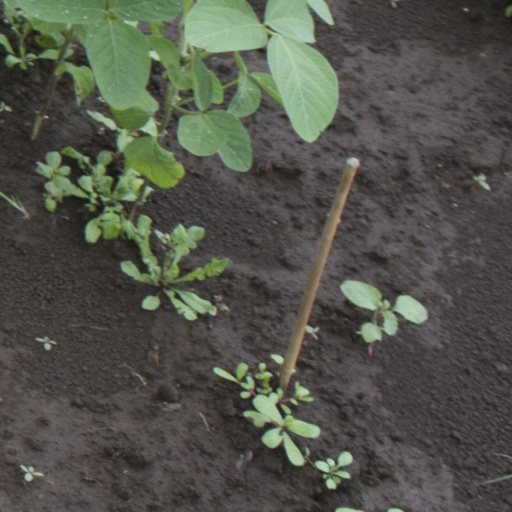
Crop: soybean